Alessandro Salvio

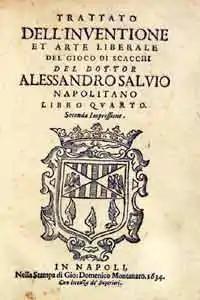

Alessandro Salvio (c. 1575 – c. 1640) was a leading Italian chess player in the early 17th century. He started a chess academy in Naples, and wrote a book called "Trattato dell'Inventione et Arte Liberale del Gioco Degli Scacchi", which was published in Naples in 1604. He also wrote "Il Puttino" published in 1634. According to JH Saratt's translation, Il Puttino was first published in 1604, and republished in 1634.